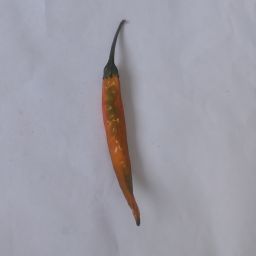
Crop: Chile Pepper
Quality: Old